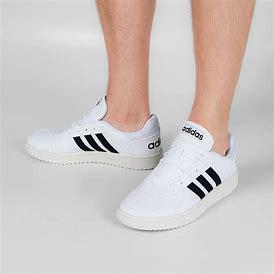
Brand: Adidas
Model: Hoops 2